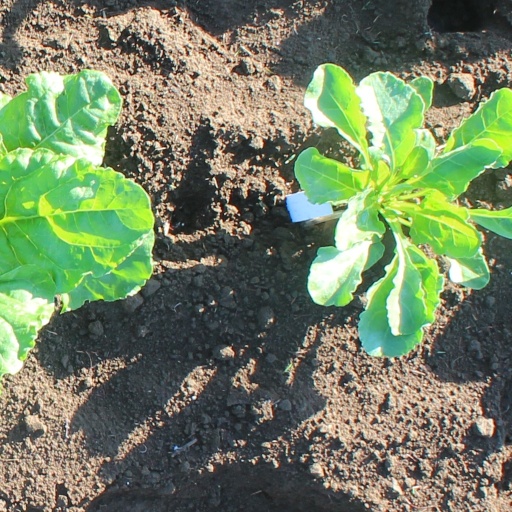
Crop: sugar beet